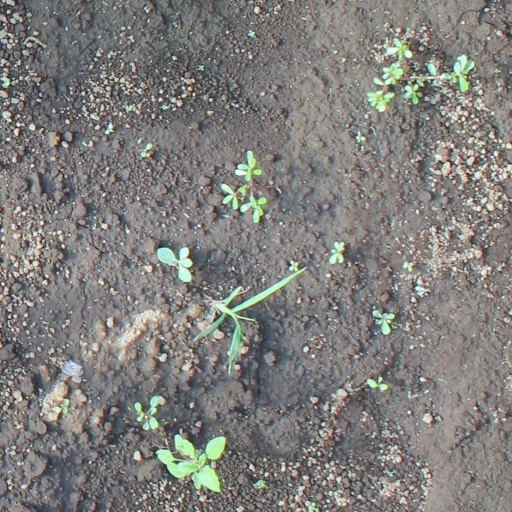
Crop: soybean